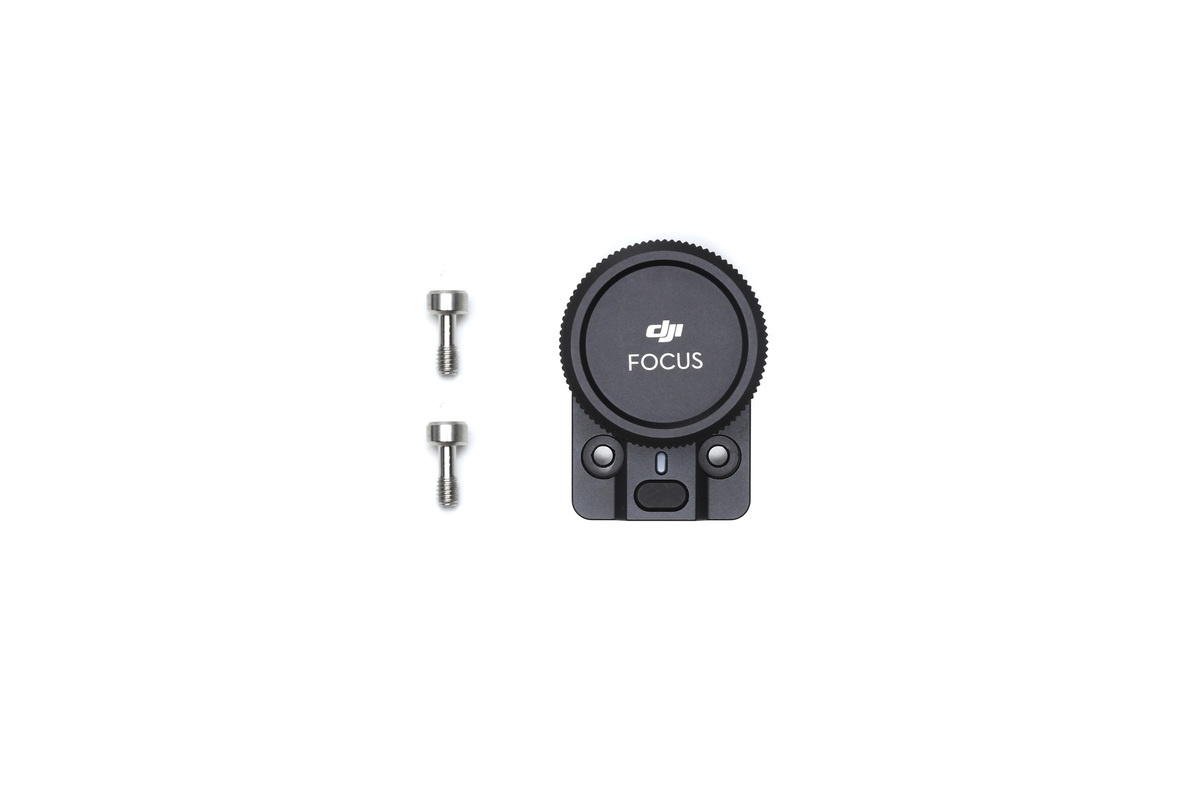
Ronin-S/SC Focus Wheel
Mounts the Ronin-S Focus Wheel onto the 8-pin port of the Ronin-S handle to help control camera focus. Overview The Ronin-S Focus Wheel mounts onto the 8-pin port of the Ronin-S handle to help control camera focus. Please click here to view the User Guide. In the Box Ronin-S Focus Wheel × 1 Compatibility Ronin-S
Brand: DJI Arizona
Category: Cameras & Optics > Camera & Optic Accessories > Camera Parts & Accessories > Camera Focus Devices